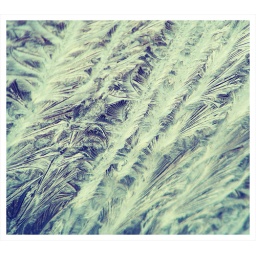
My bedroom window today. Is pretty cold out there. First white Christmas in years.